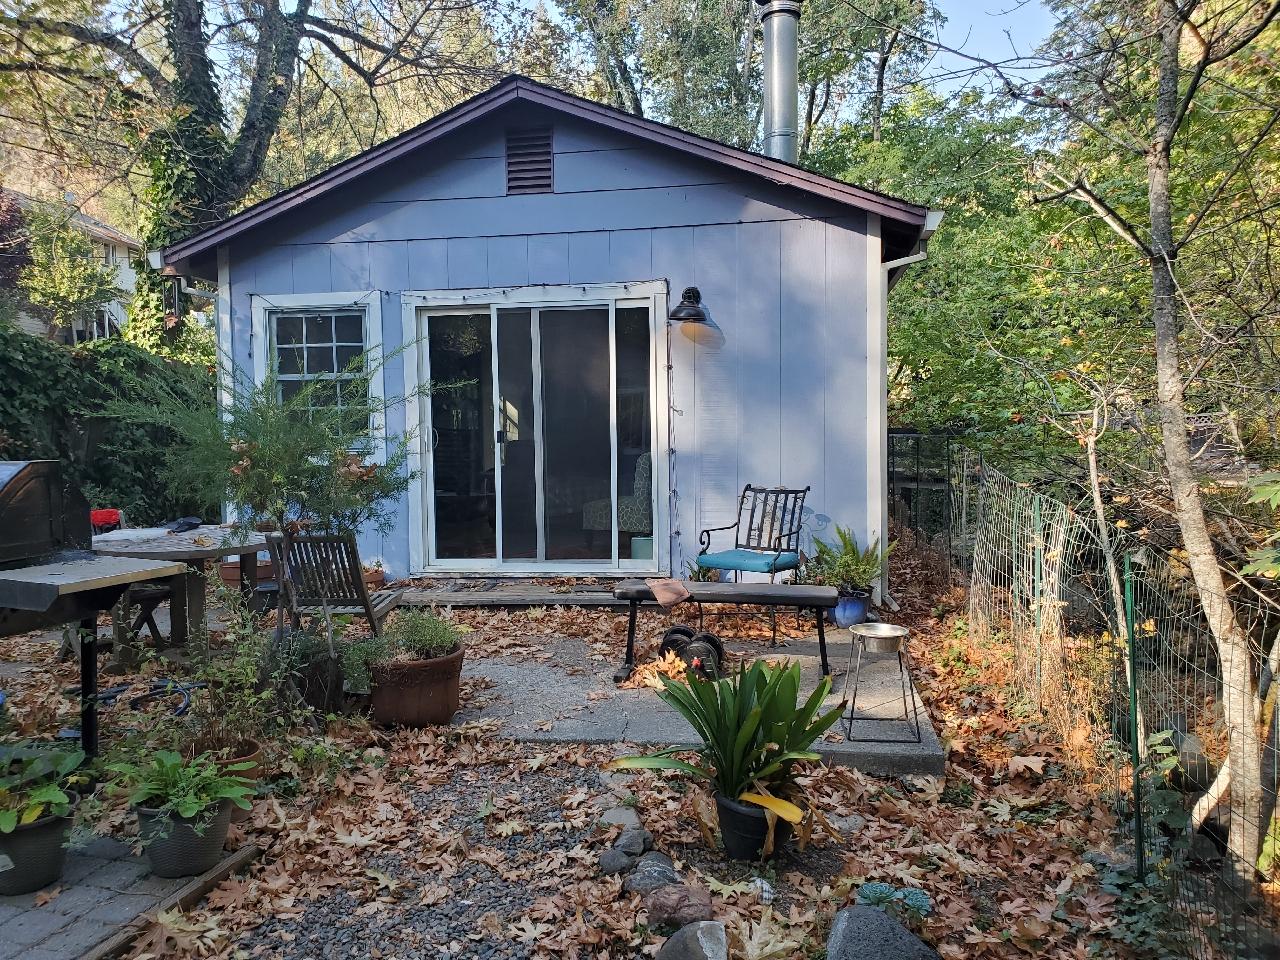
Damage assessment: no_damage